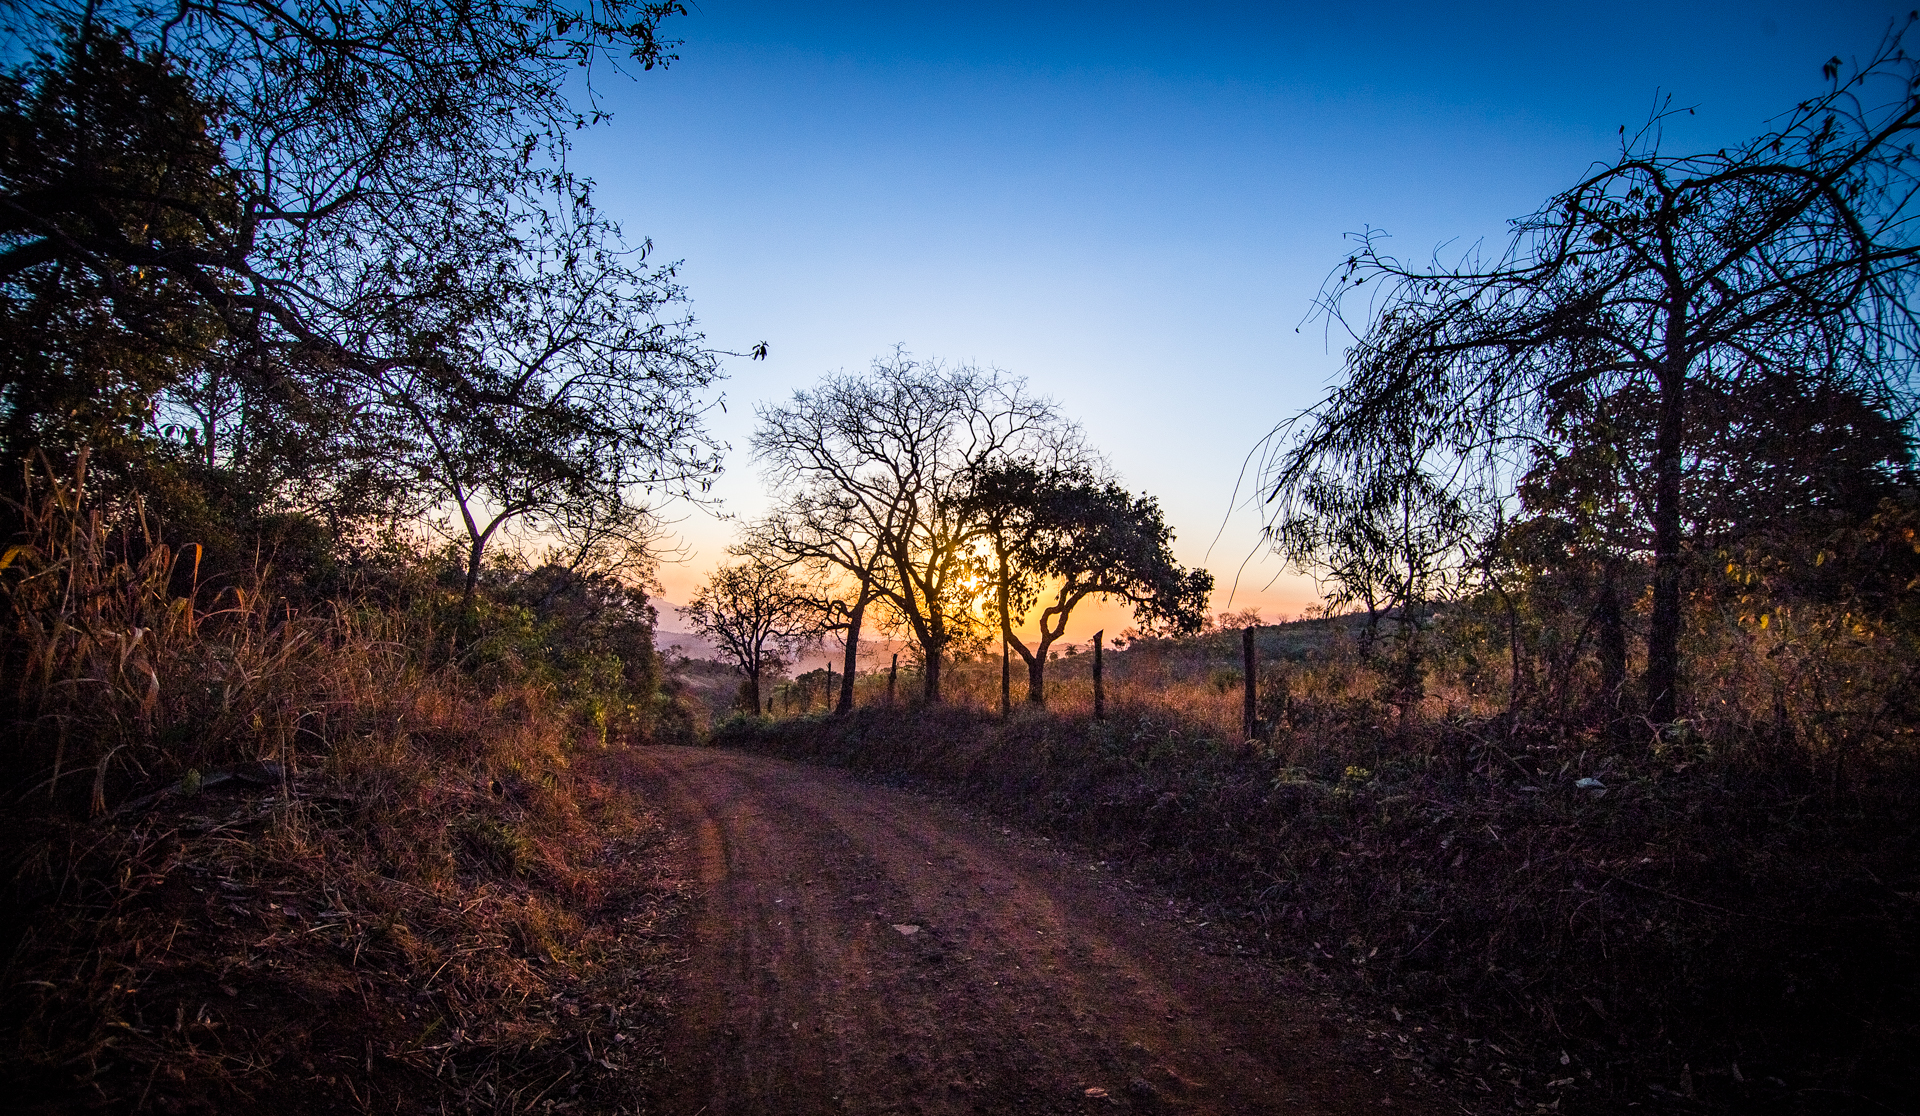
sunset, brazil, sky, natural landscape, nature, tree, road, cloud, natural environment, morning, atmospheric phenomenon, light, sunlight, wilderness, horizon, dirt road, evening, atmosphere, landscape, branch, trail, sunrise, infrastructure, woody plant, dusk, rural area, lane, wildlife, savanna, photography, winter, plant, dawn, forest, mountain, autumn, woodland, night, meteorological phenomenon, hill, plain